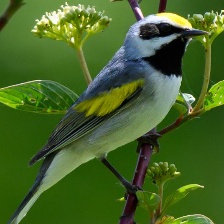
Species: GOLD WING WARBLER
Scientific name: VERMIVORA CHRYSOPTERA